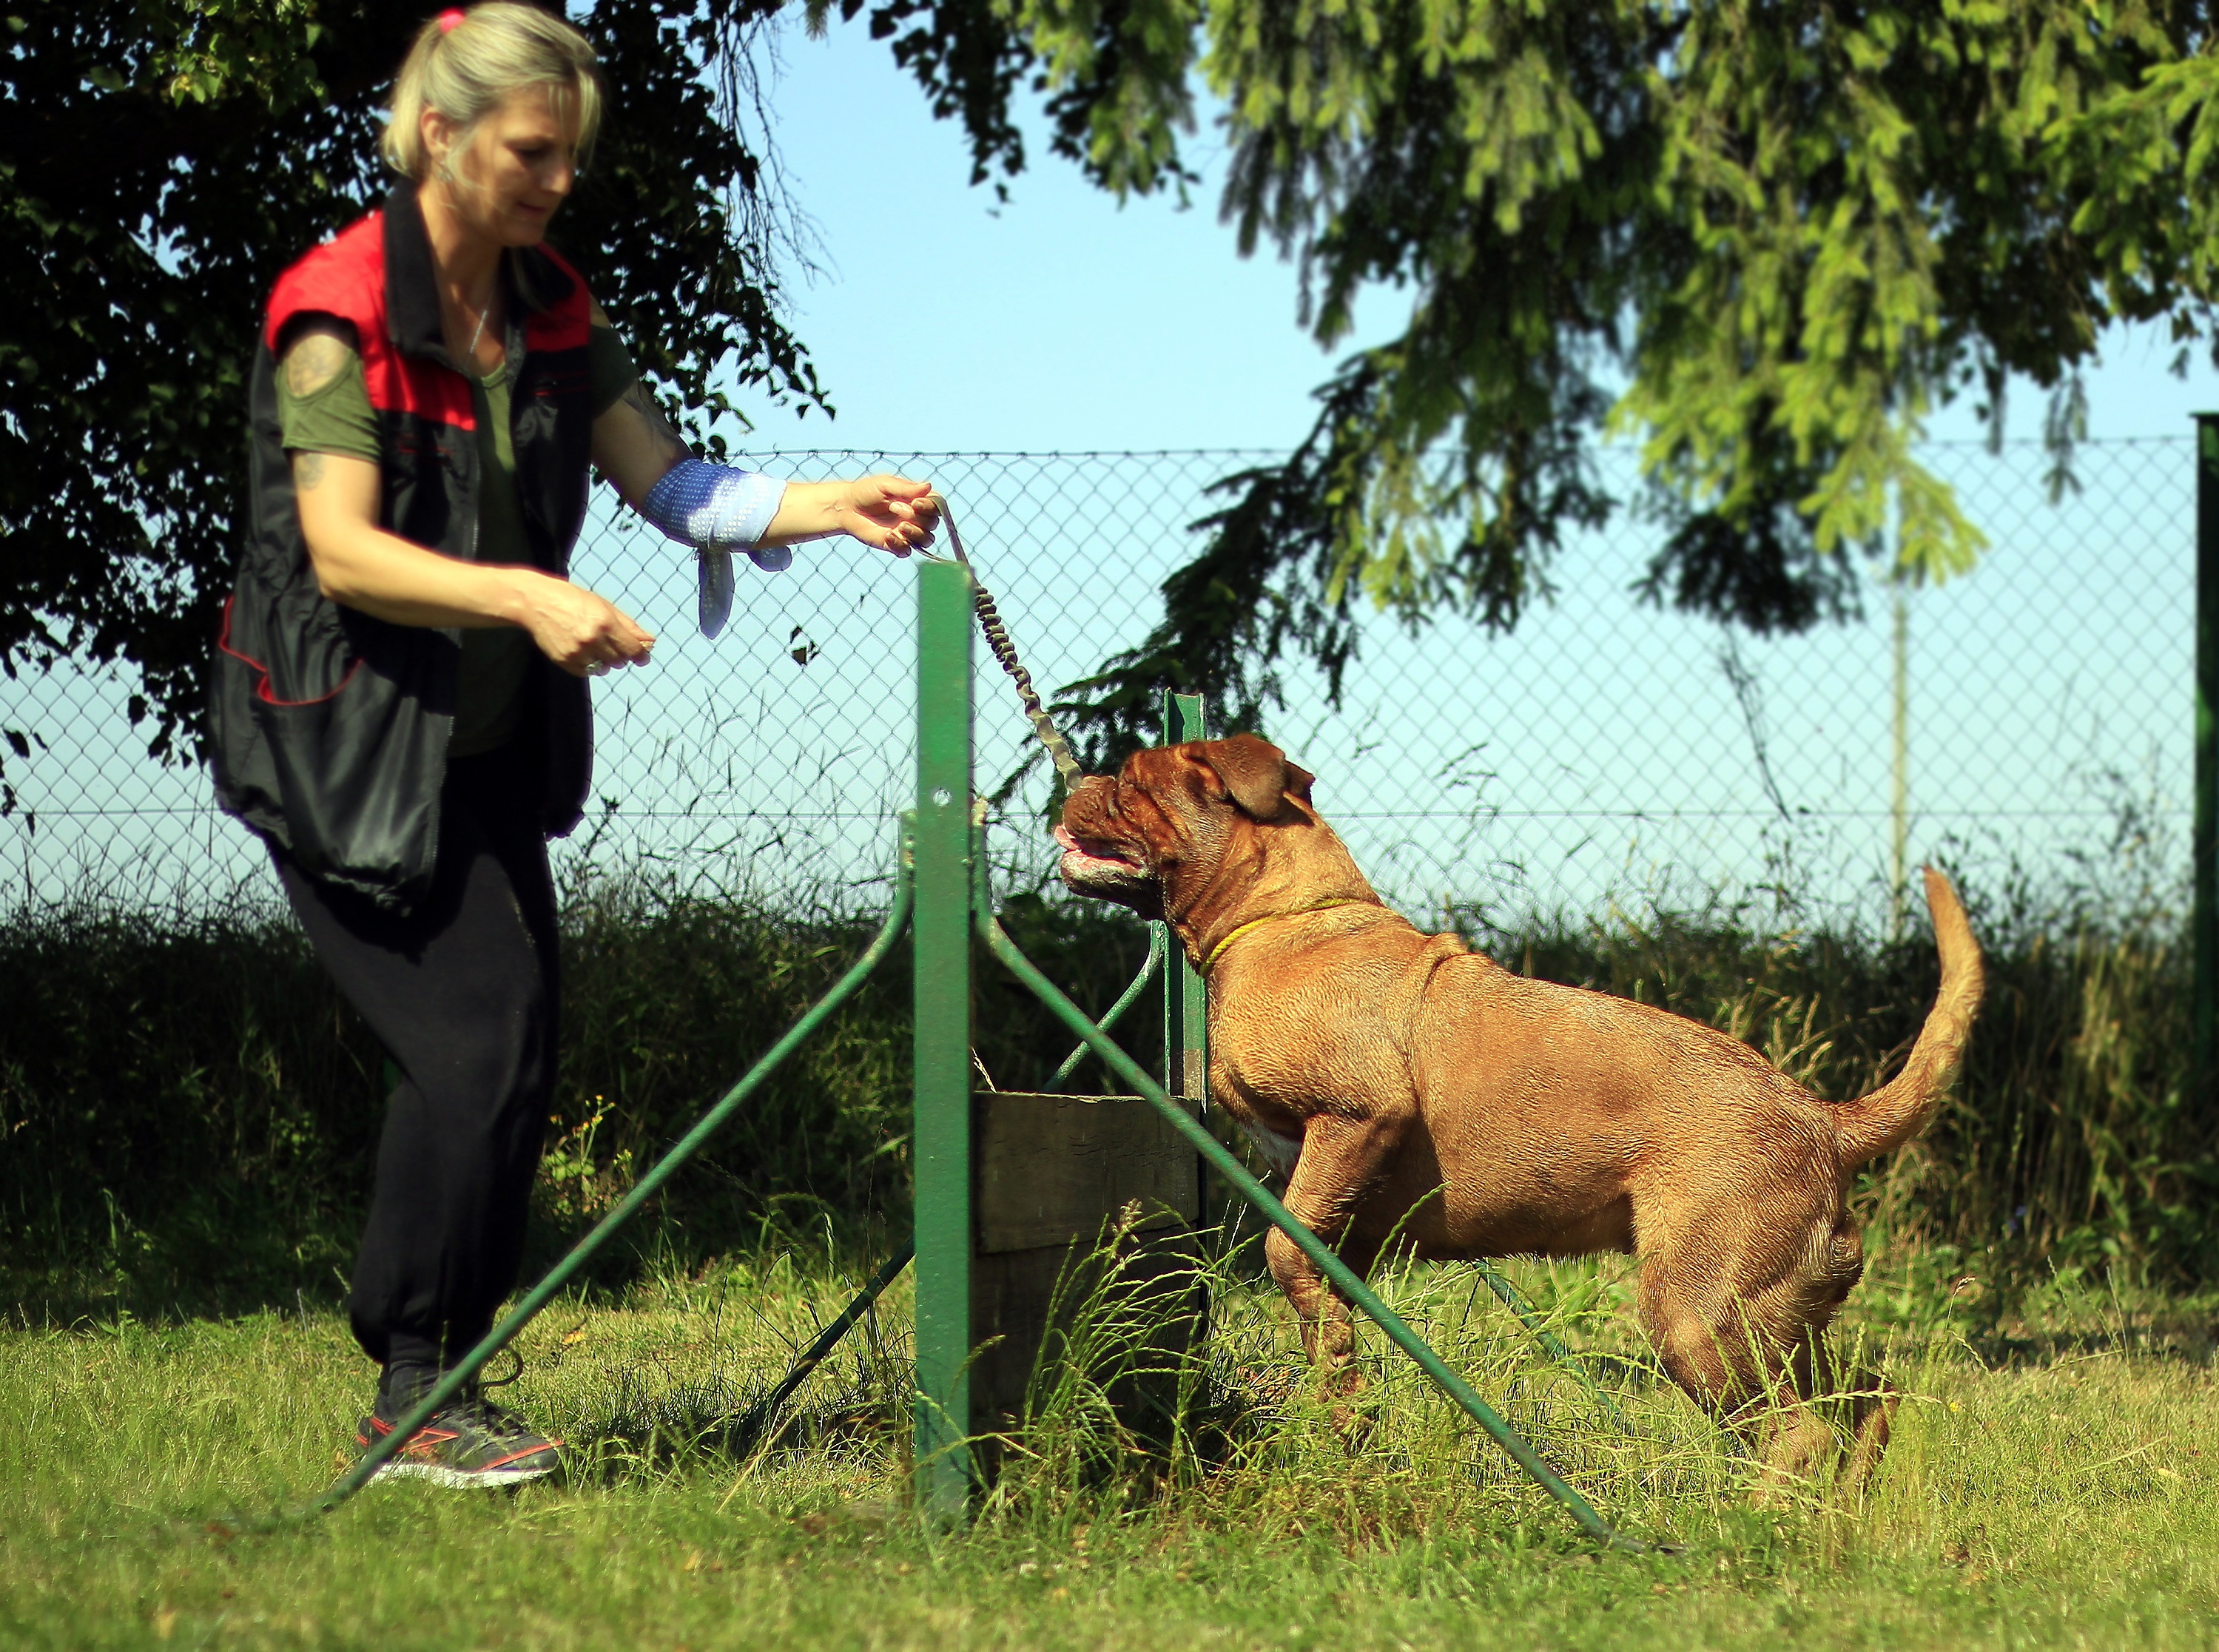
nature, grass, outdoor, run, dog, animal, cute, summer, pet, portrait, spring, natural, training, brown, mammal, sunny, french, background, bordeaux, big, active, skipping, mastiffs, dog walking, mastiff, dog like mammal